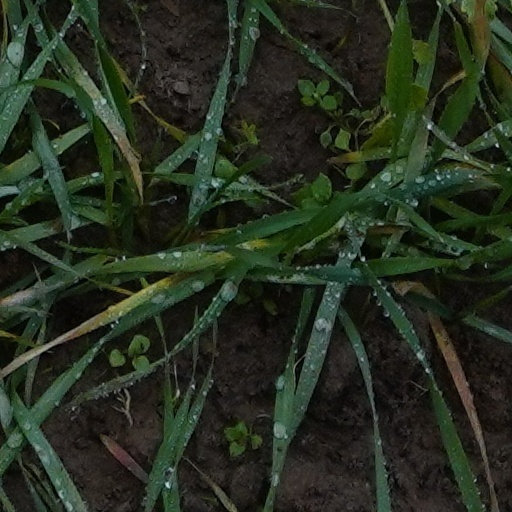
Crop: wheat